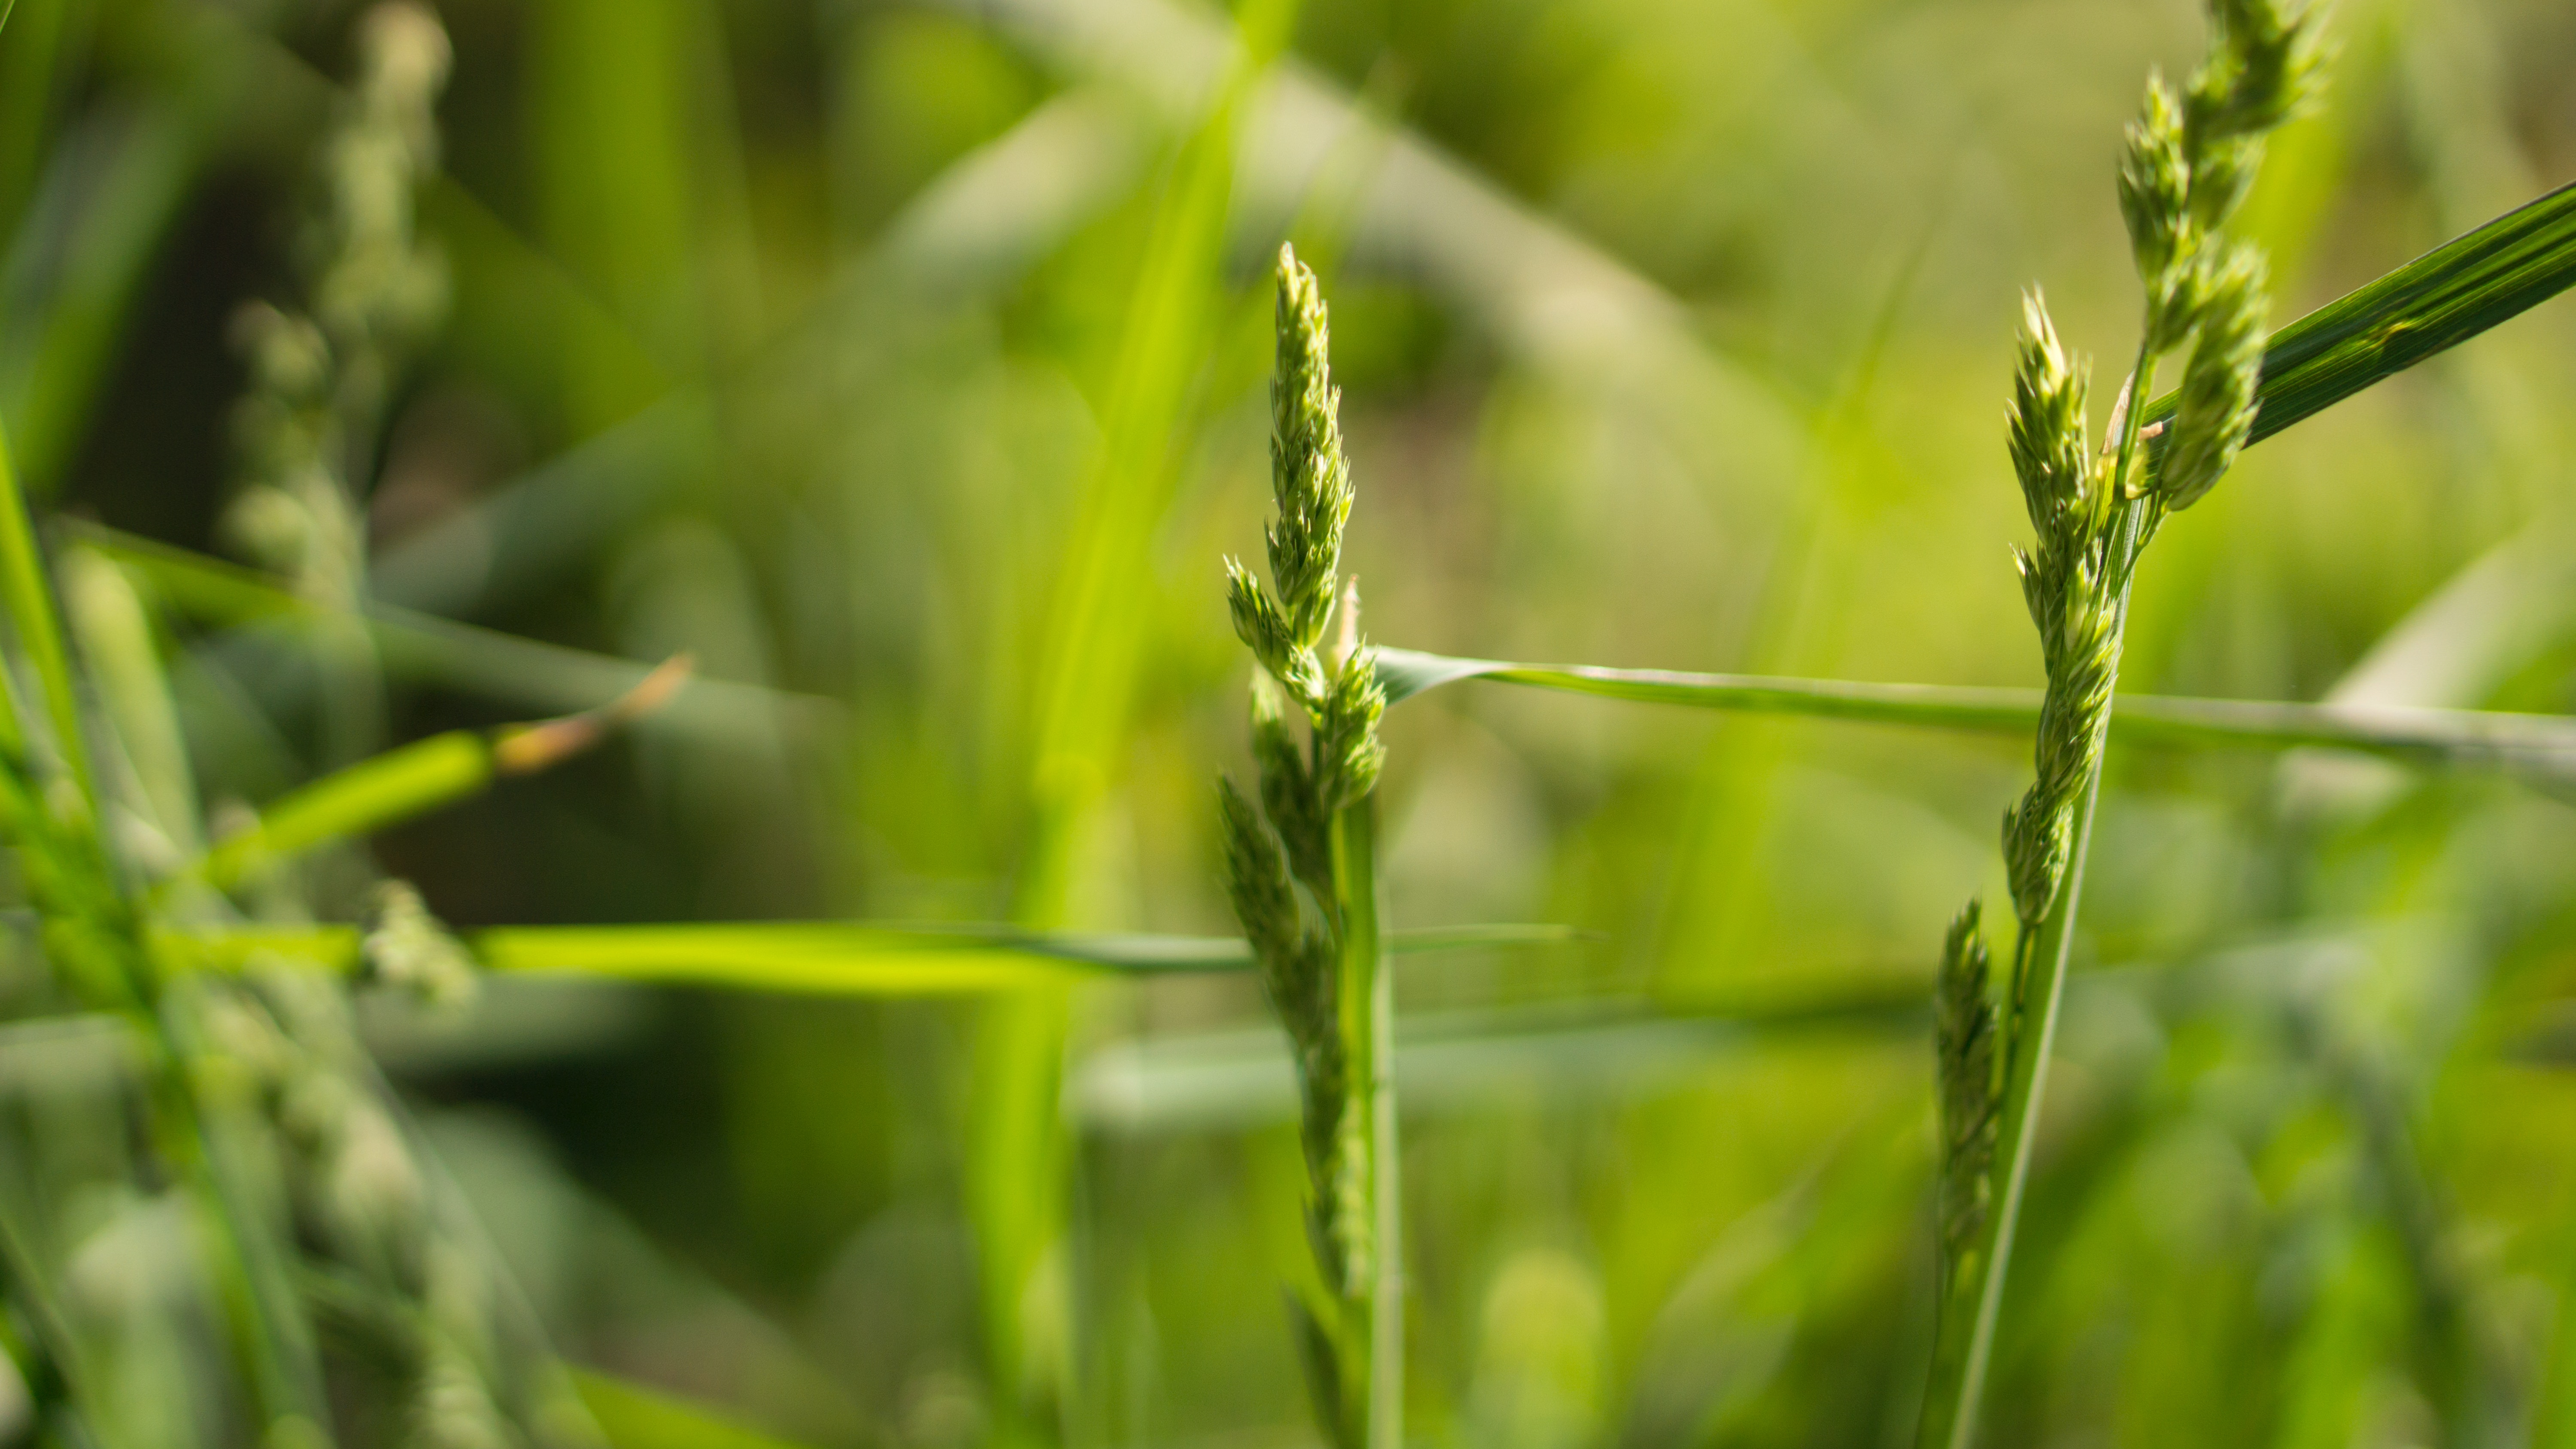
plant, grass, flowering plant, grass family, water, flower, plant stem, leaf, crop, sweet grass, hierochloe, arrowgrass, Elymus repens, sedge family, poales, agriculture